Stratford, London

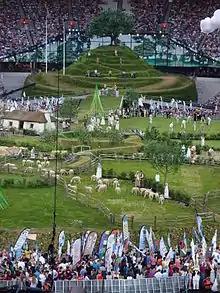
London 2012 Opening Ceremony – Stratford's historically agrarian economy

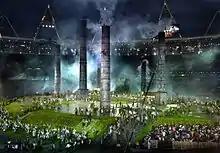
London 2012 Opening Ceremony – Industrial Revolution

The Stratford and national experience of the Industrial Revolution inspired scenes in the 2012 Olympic Opening Ceremony covering the traumatic transition from a 'Green and Pleasant Land' to the 'Pandemonium' of the revolution and the huge social and economic changes it brought. The level of industrialisation experienced by the parish and borough of West Ham led to it becoming known as the "Factory centre of the south of England". Stratford was the base the greatest concentration of manufacturing activity within West Ham.